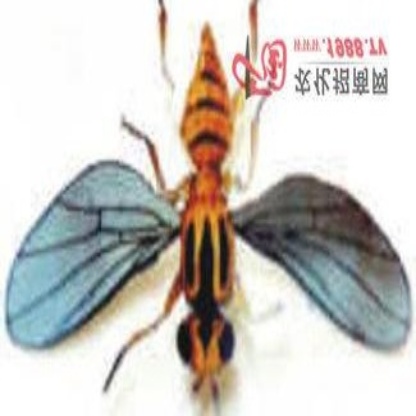
Nhãn: Rầy Nâu (Brown Plant Hopper)